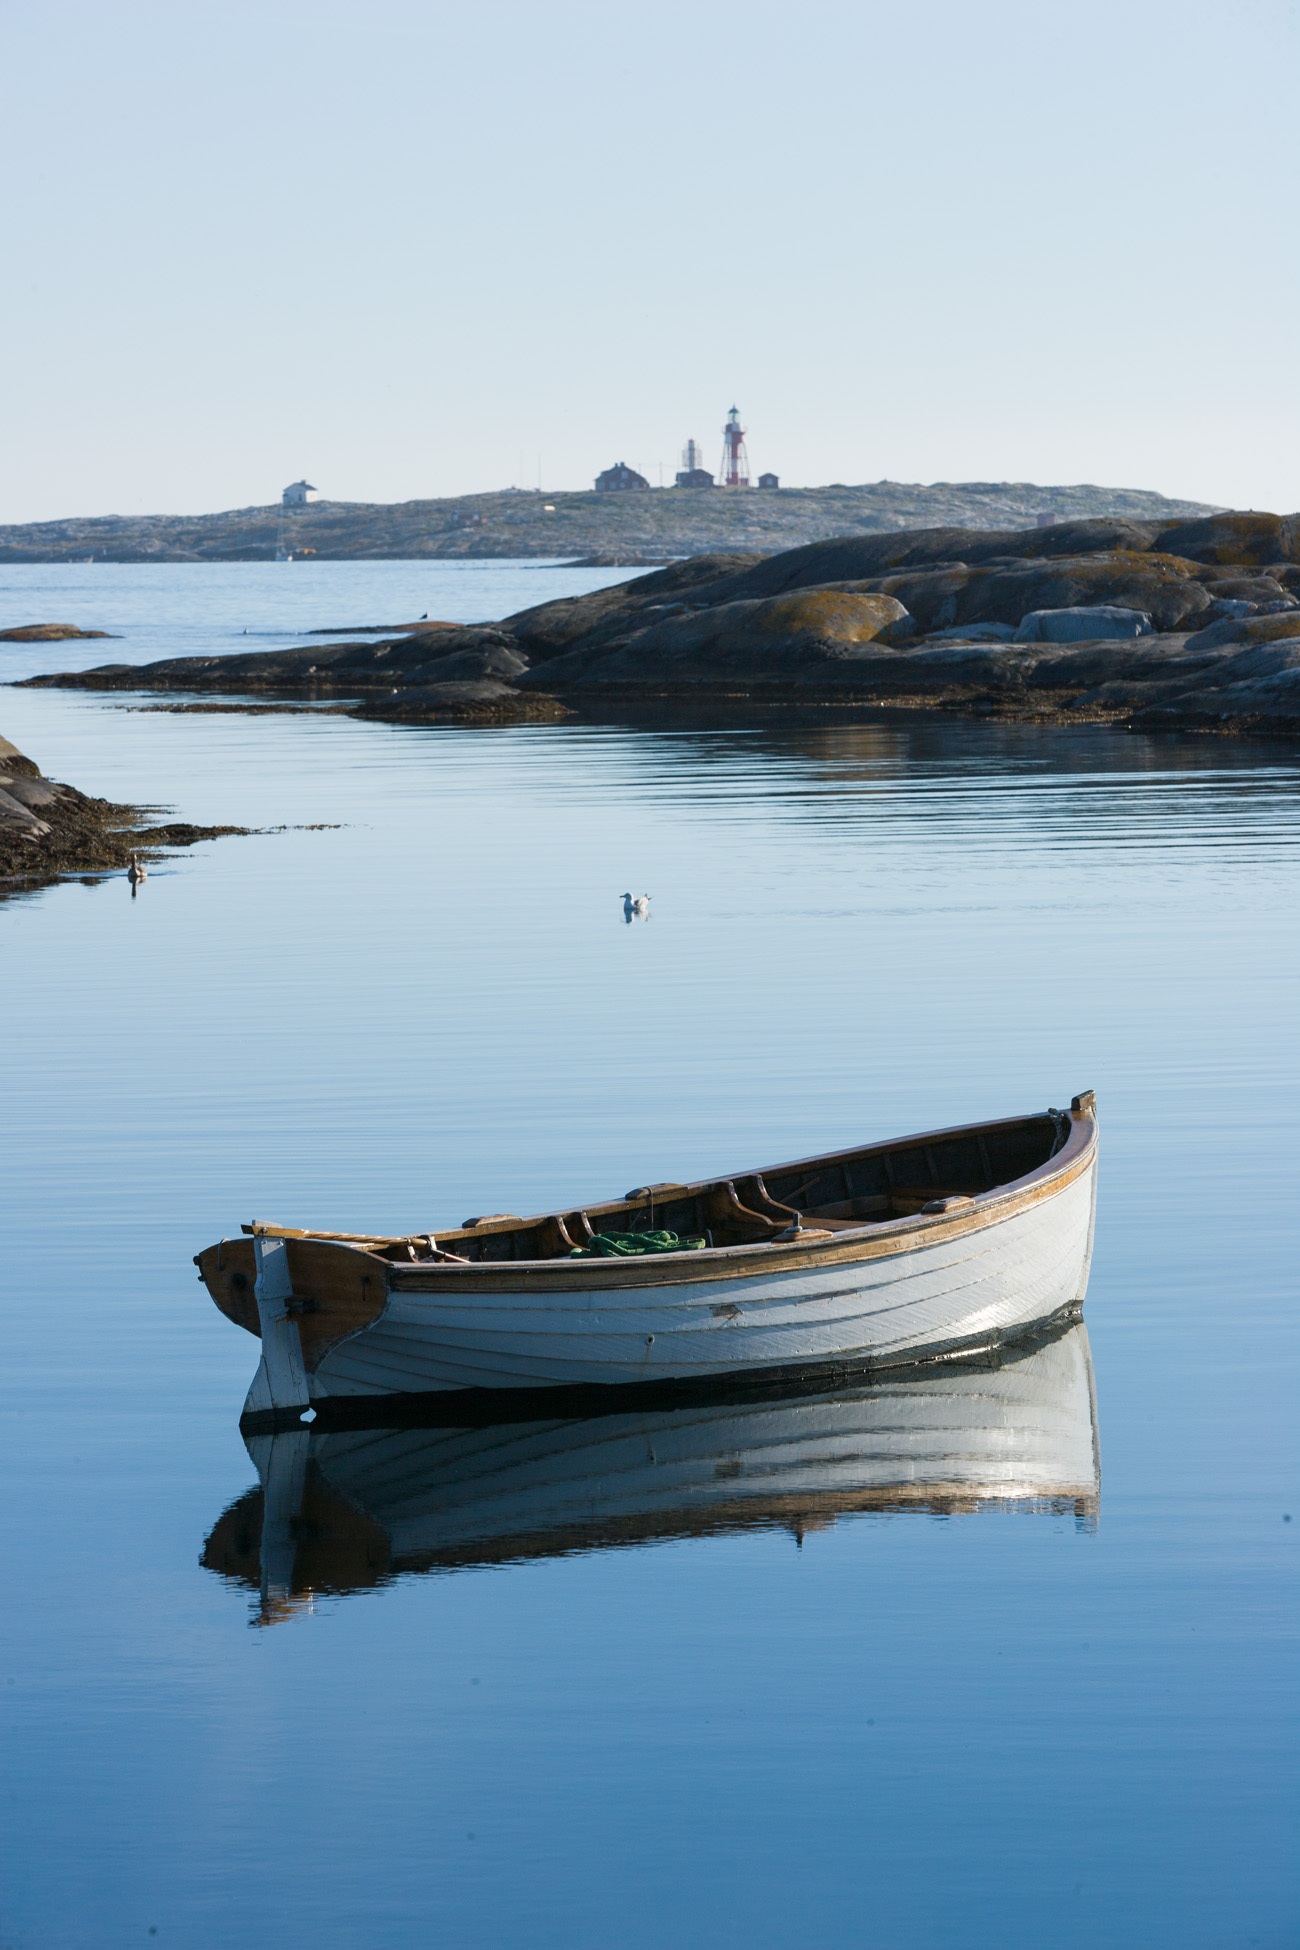
beach, sea, coast, water, ocean, horizon, cloud, lighthouse, boat, shore, wave, lake, reflection, vehicle, bay, blue, body of water, watercraft